Sky position (RA, Dec in degrees): 182.302, 19.338
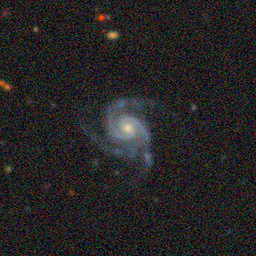
Galaxy morphology: Unbarred Loose Spiral Galaxies